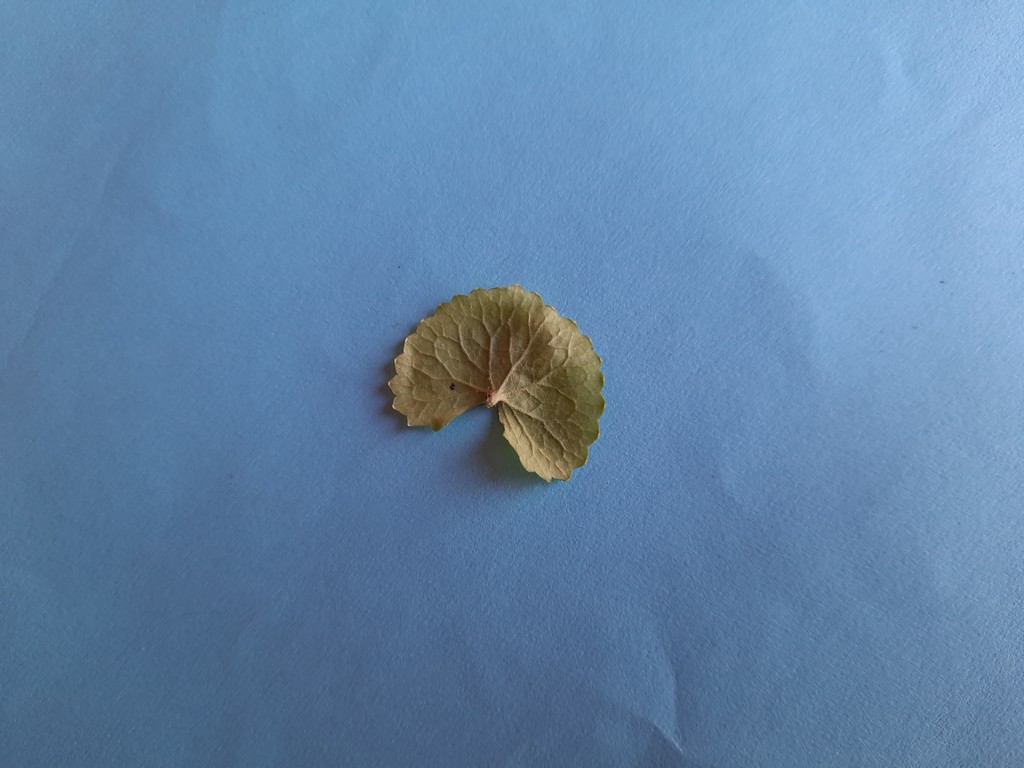
Label: Healthy